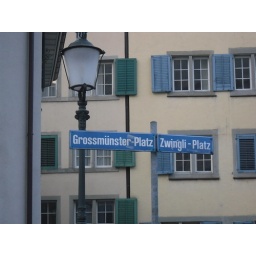
Some of the street signs near downtown.